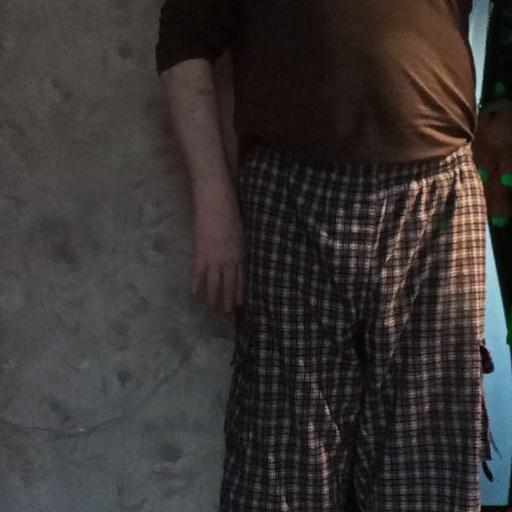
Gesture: no_gesture